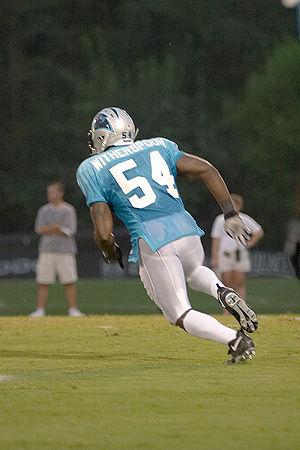
La franchise des Panthers de la Caroline est une équipe professionnelle de football américain basée à Charlotte en Caroline du Nord bien que représentant la Caroline du Nord et la Caroline du Sud en National Football League.